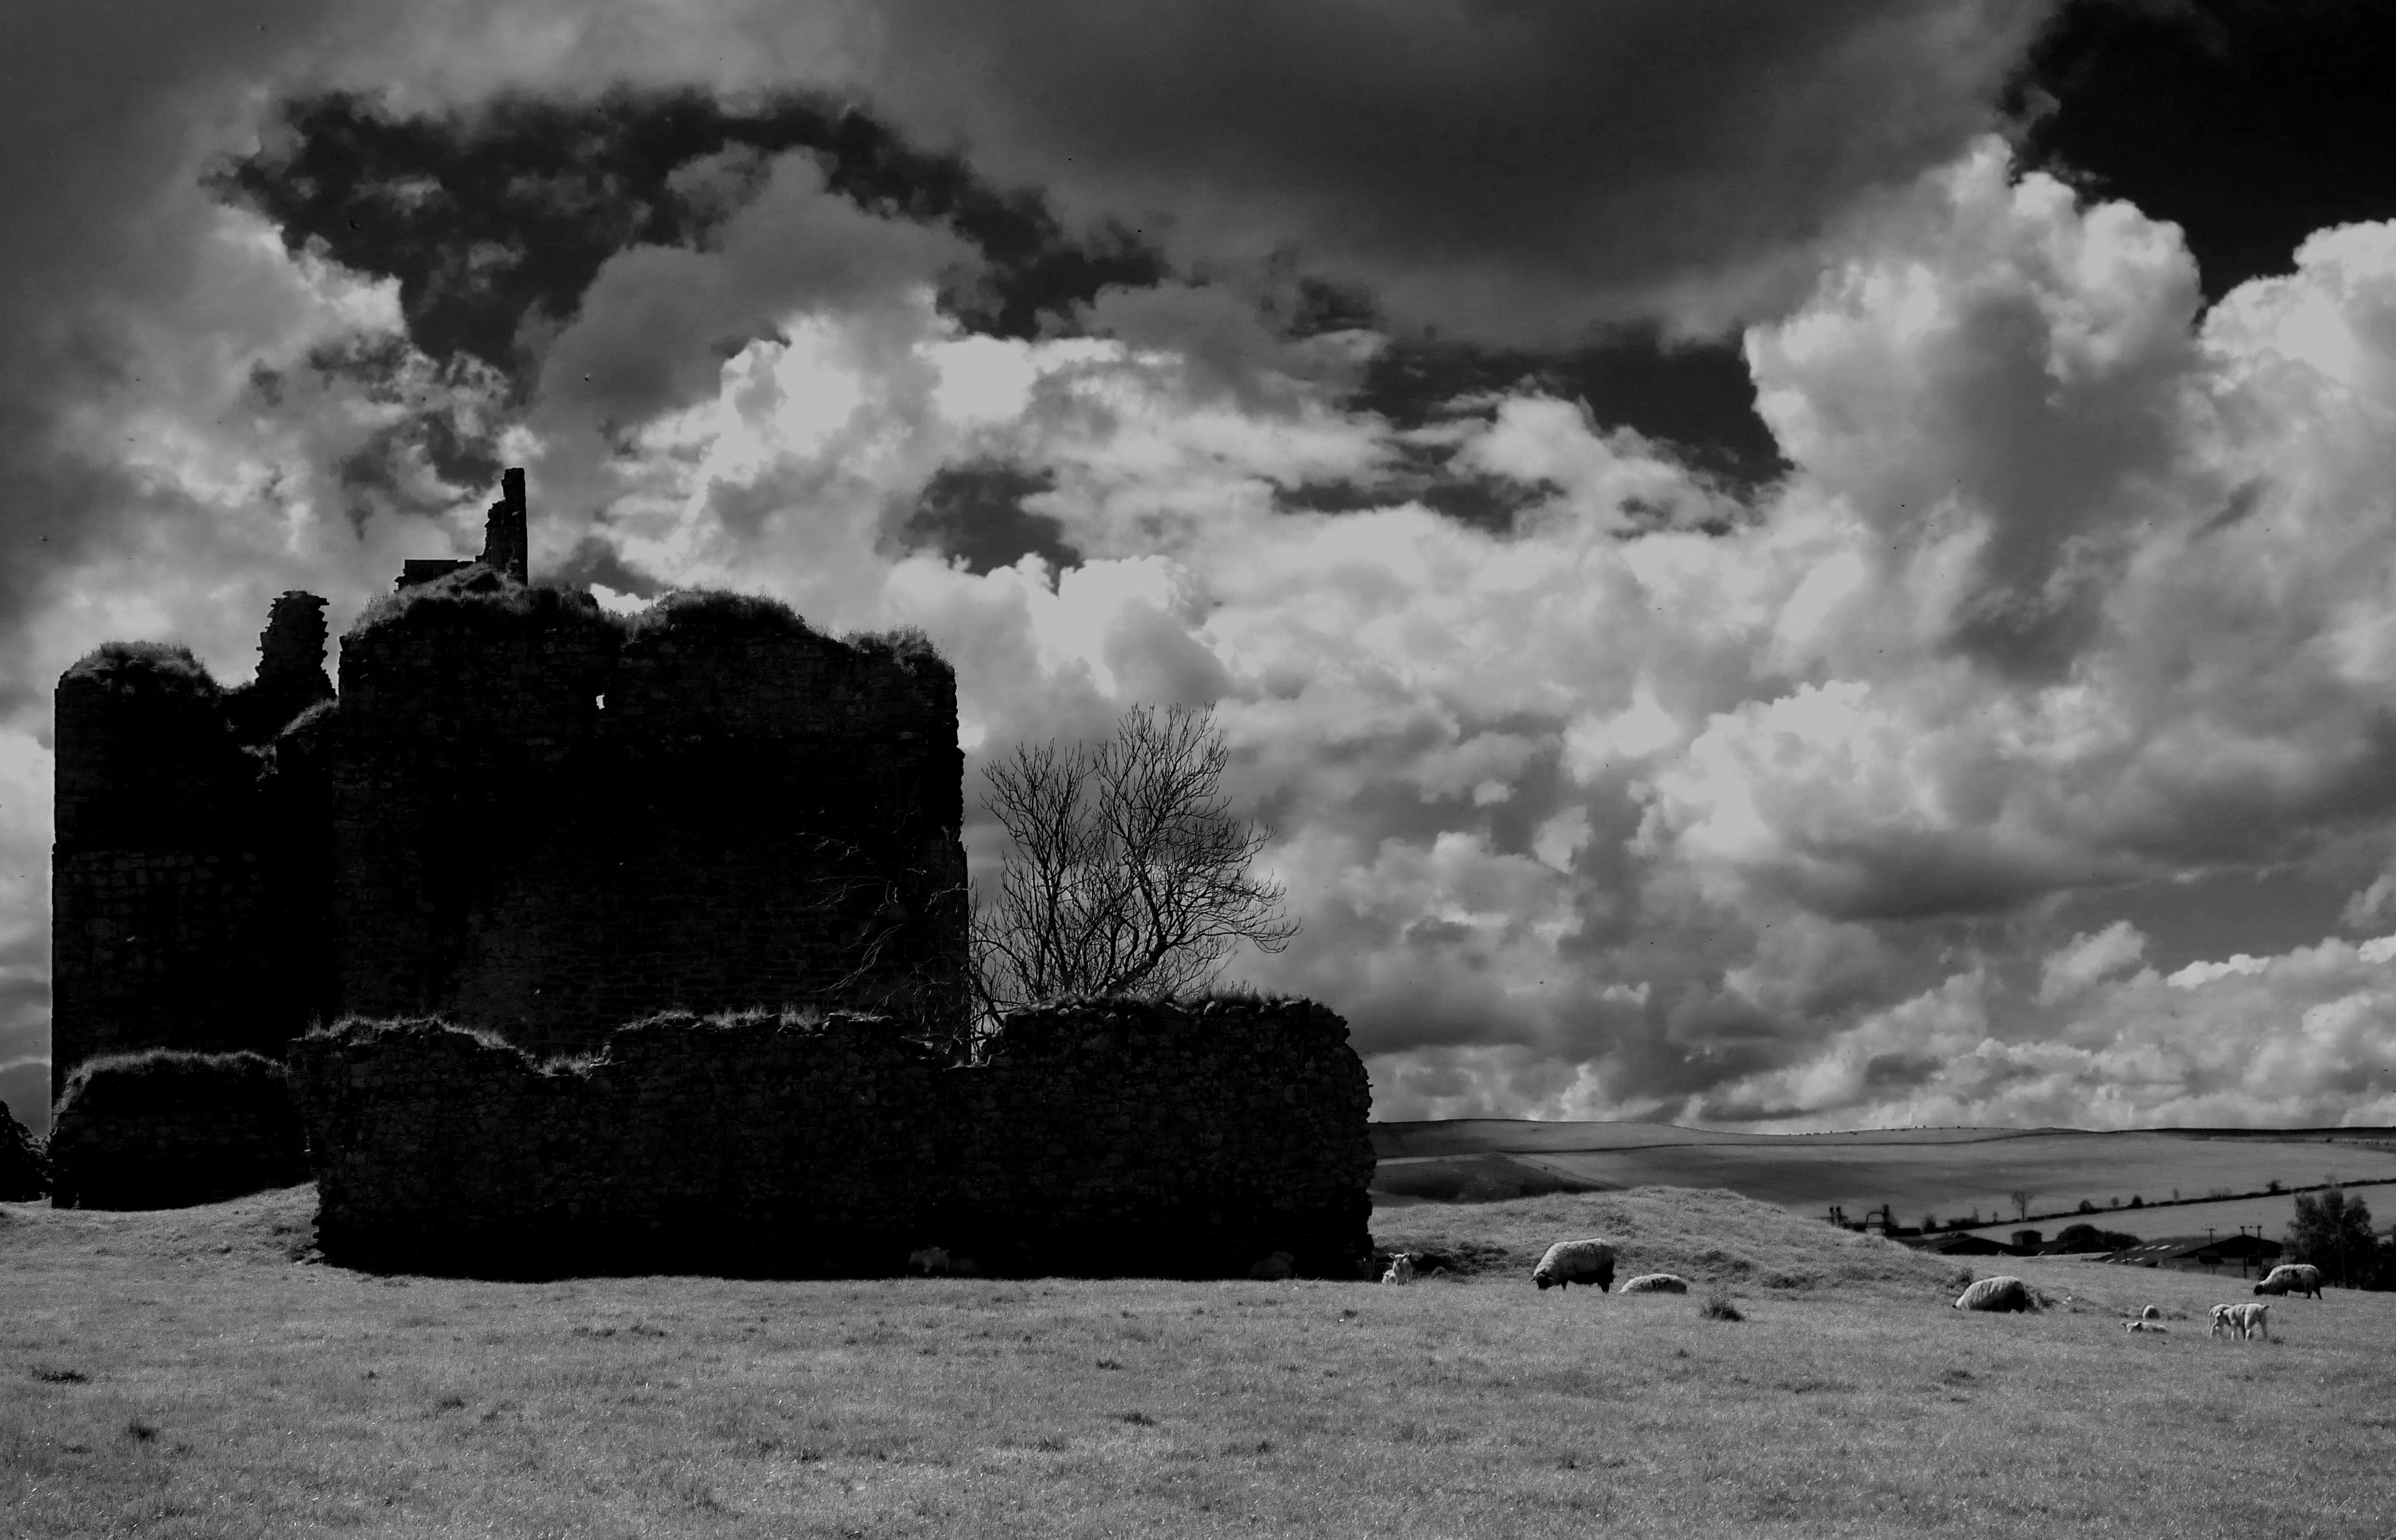
rock, light, cloud, black and white, sky, photography, texture, photo, explore, canon, contrast, darkness, black, monochrome, artwork, flickr, colour, art, eos, mono, ruins, foto, facebook, lumix, panasonic, twitter, northumberland, vividstriking, anawesomeshot, dazzlingshot, leshainesimages, interestingness, pinterest, leshaines, leshaines123, bestofshots, stcuthbertsway, oums, meteorological phenomenon, monochrome photography